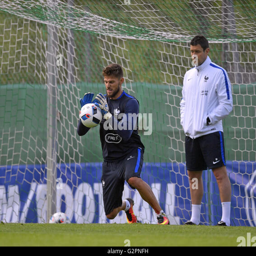
preparations - impressions of the training camp .